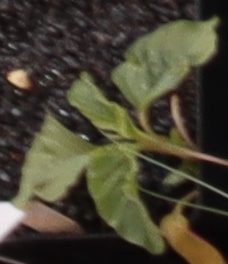
Label: Palmer Amaranth